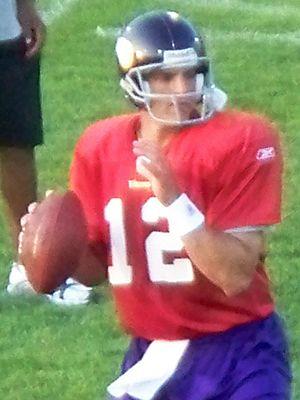
Gus Frerotte est un joueur américain de Football américain, né le 31 juillet 1971 à Kittanning qui évolue au poste de quarterback.